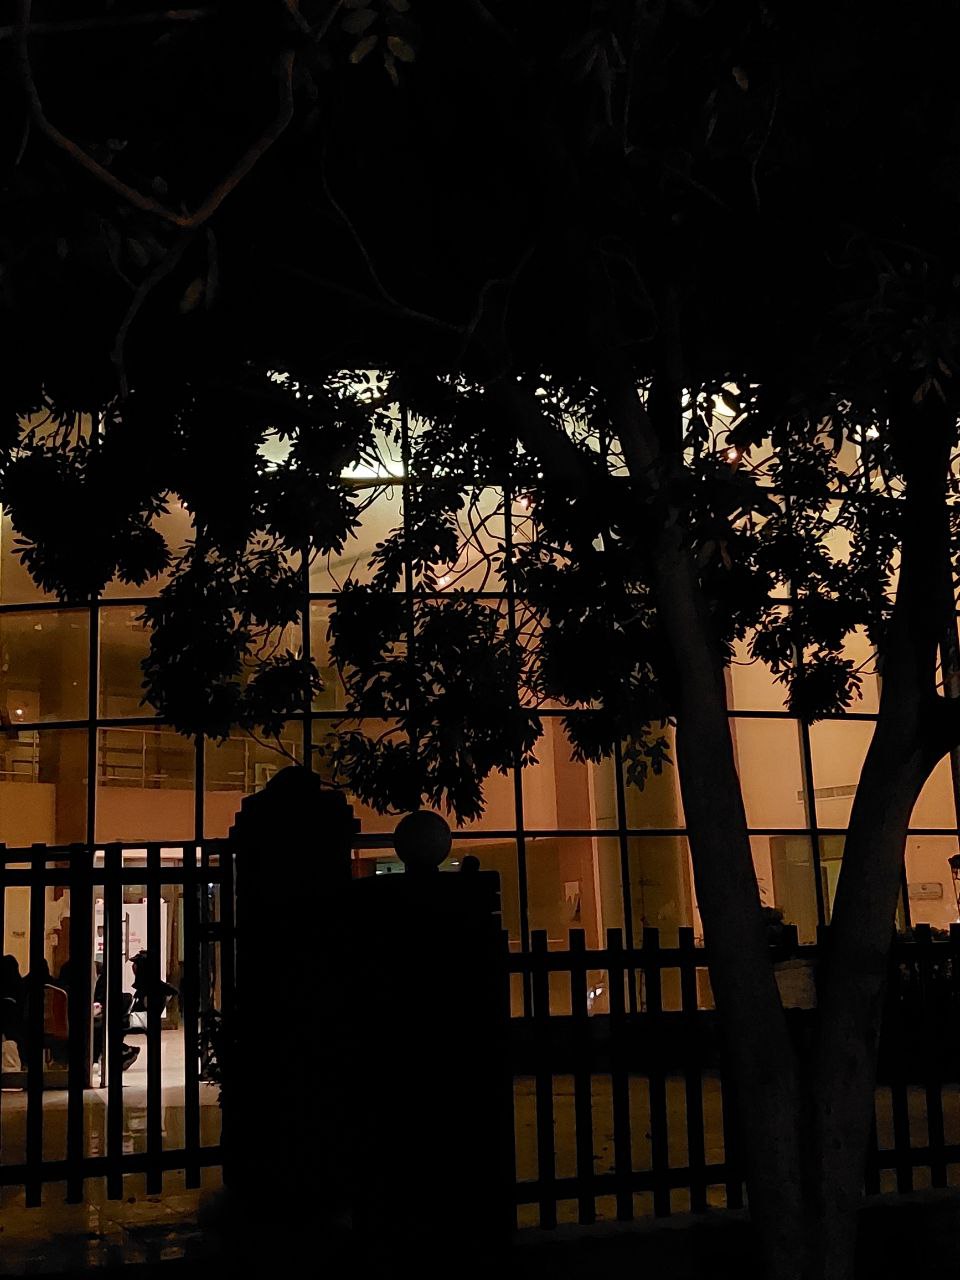
الوصف بالفصحى: لقطة ليلية تظهر ظلال الأشجار أمام مبنى حديث ذو واجهة زجاجية مضاءة
الوصف بالعامية السودانية: صورة بالليل لشجر قدام مبنى فيهو قزاز وإضاءة خفيفة
التصنيف: Public Spaces & Infrastructure